Trichacis

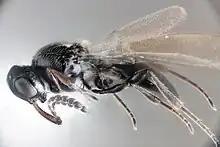
Female specimen of "Trichacis tristis", lateral habitus. Collected from Rügen Island, Germany, May 2015.

Trichacis is a genus of parasitoid wasps in the family Platygastridae. Members of this genus have a tuft of setae on the mesoscutellum and transverse striae or rugulae above the antennae. They are parasitoids of Cecidomyiidae, although the hosts of most species remain unknown.